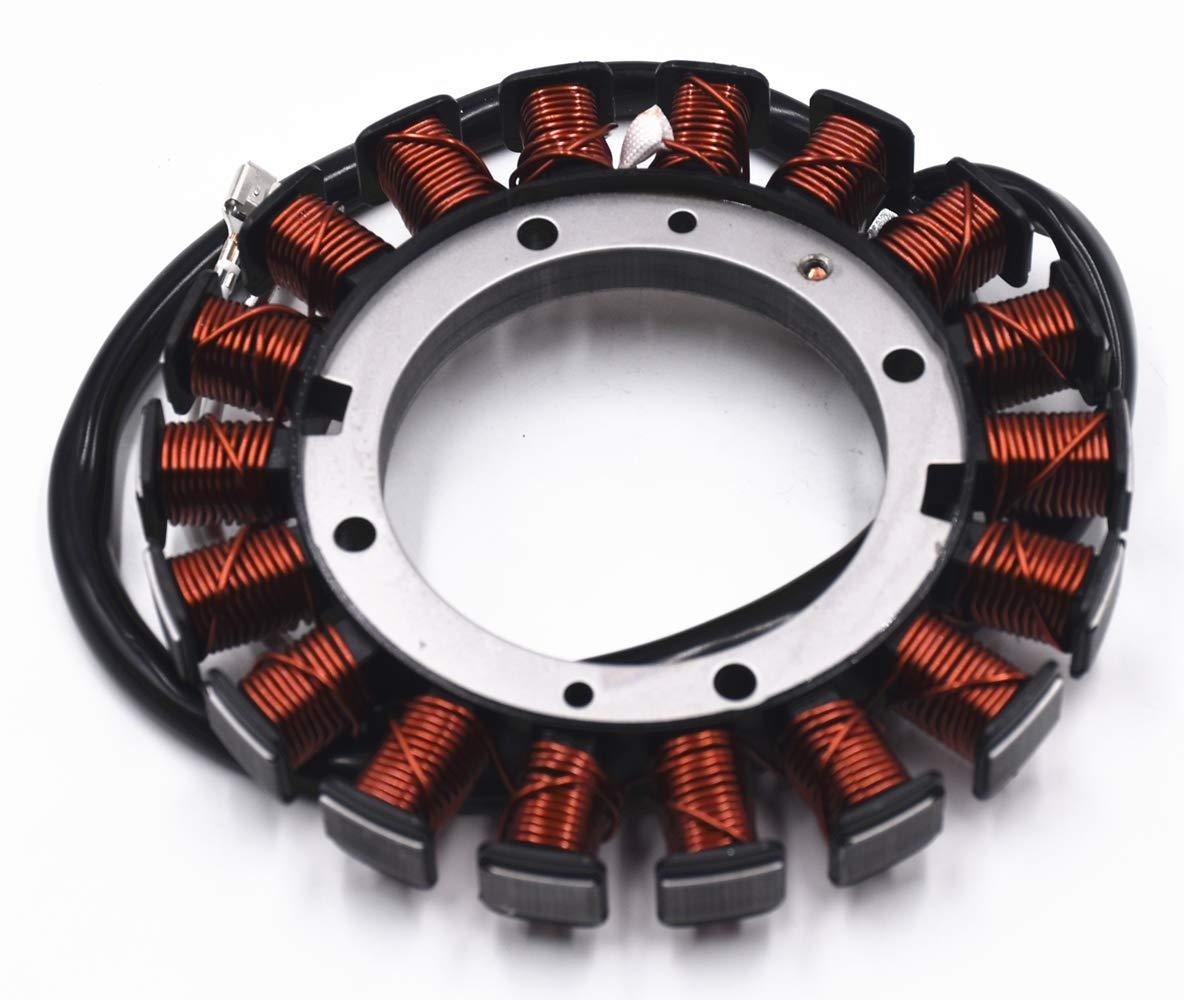
Compatible Amp Magneto Stator for Kohler M12-471580 Magnum Series
Kohler M12-471580 Magnum Series Amp Magneto Stator Replacement
Brand: Tools Moito
Category: Hardware > Power & Electrical Supplies > Armatures, Rotors & Stators > Stators